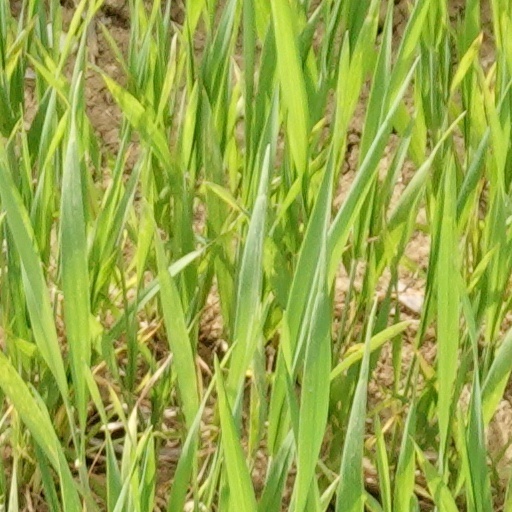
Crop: wheat